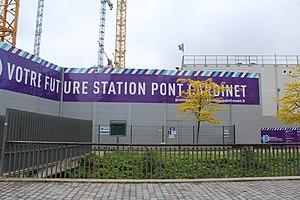
Chantier à la station de métro Pont Cardinet dans le cadre de l'extension nord de la ligne 14 du métro parisien.
La ligne 13 du métro de Paris est l'une des seize lignes du réseau métropolitain de Paris. Elle est issue de la fusion entre l'ancienne ligne B du réseau Nord-Sud, devenue la ligne 13, et l'ancienne ligne 14 de la CMP, deux compagnies préexistant à la RATP. La jonction entre les deux anciennes lignes est opérationnelle depuis 1976, formant ainsi une grande transversale nord-sud.